Which point is corresponding to the reference point?
Reference image:
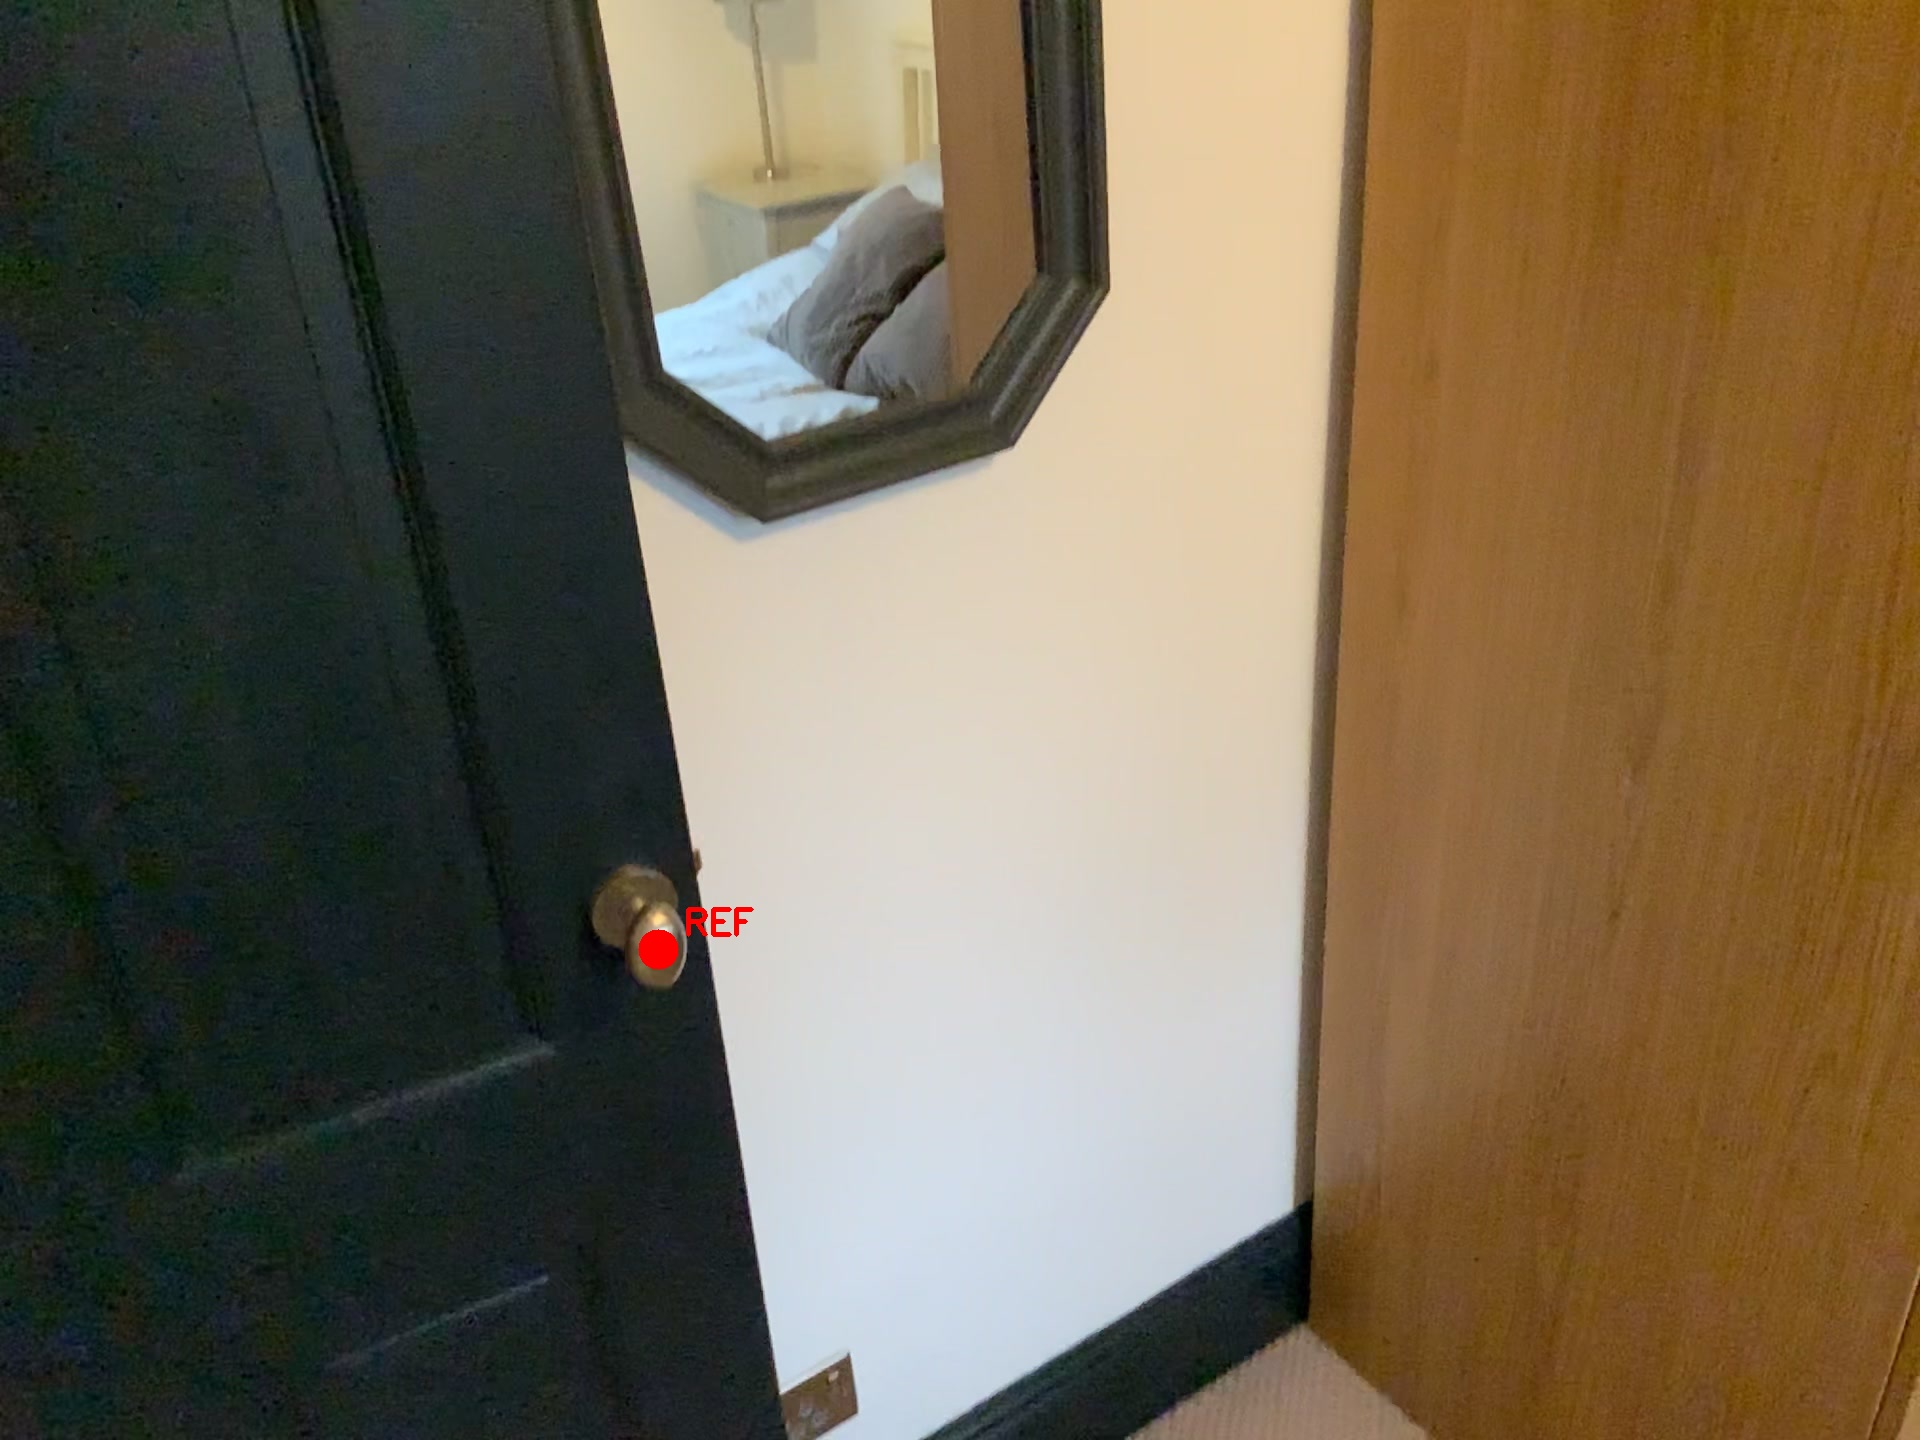
Option image:
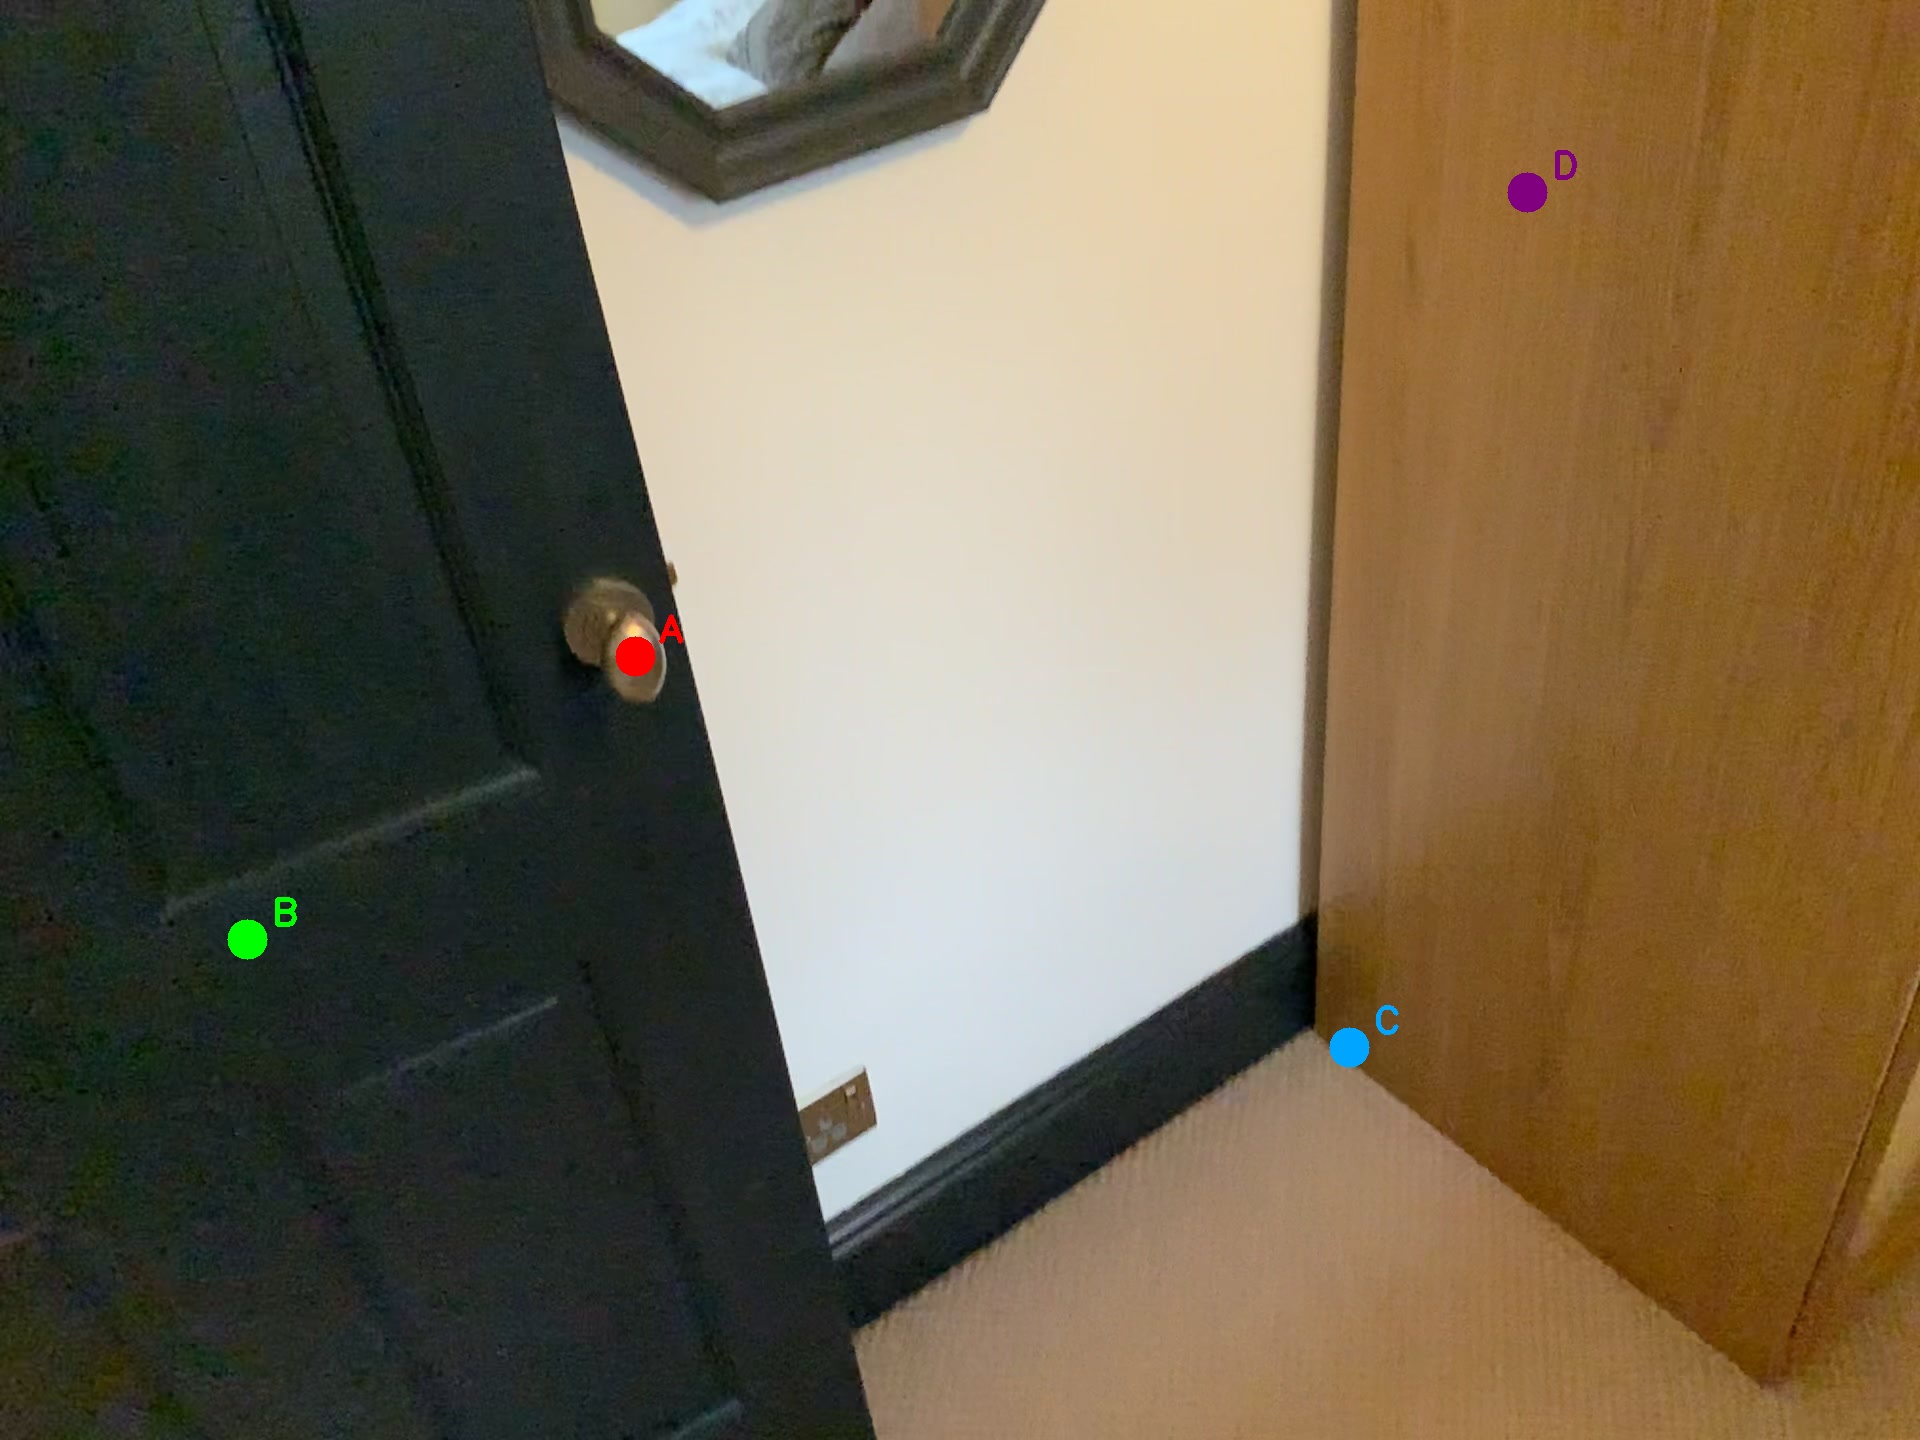
Choices:
Point A
Point B
Point C
Point D
Answer: (A)